Hougoumont

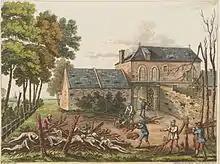
"A view of the Château d'Hogoumont, workmen piling timber upon a pyre to burn the French dead by": C. C. Hamilton engraved by James Rouse

In his novel "Les Misérables", Victor Hugo describes how 300 bodies were thrown down a well at Hougoumont. Several historians have noted that an archaeological dig of the well by Derick Saunders in 1985 turned up no human remains in a well rediscovered at the site. In doing so, they state that it debunks a myth made popular by Hugo.